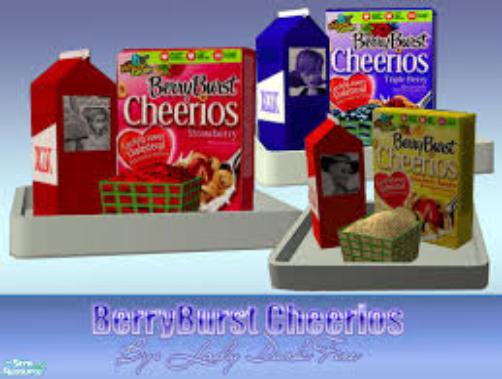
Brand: Berry Burst Cheerios
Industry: Food